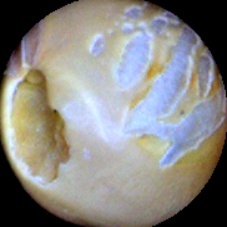
Label: Broken